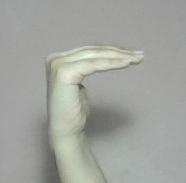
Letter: haa